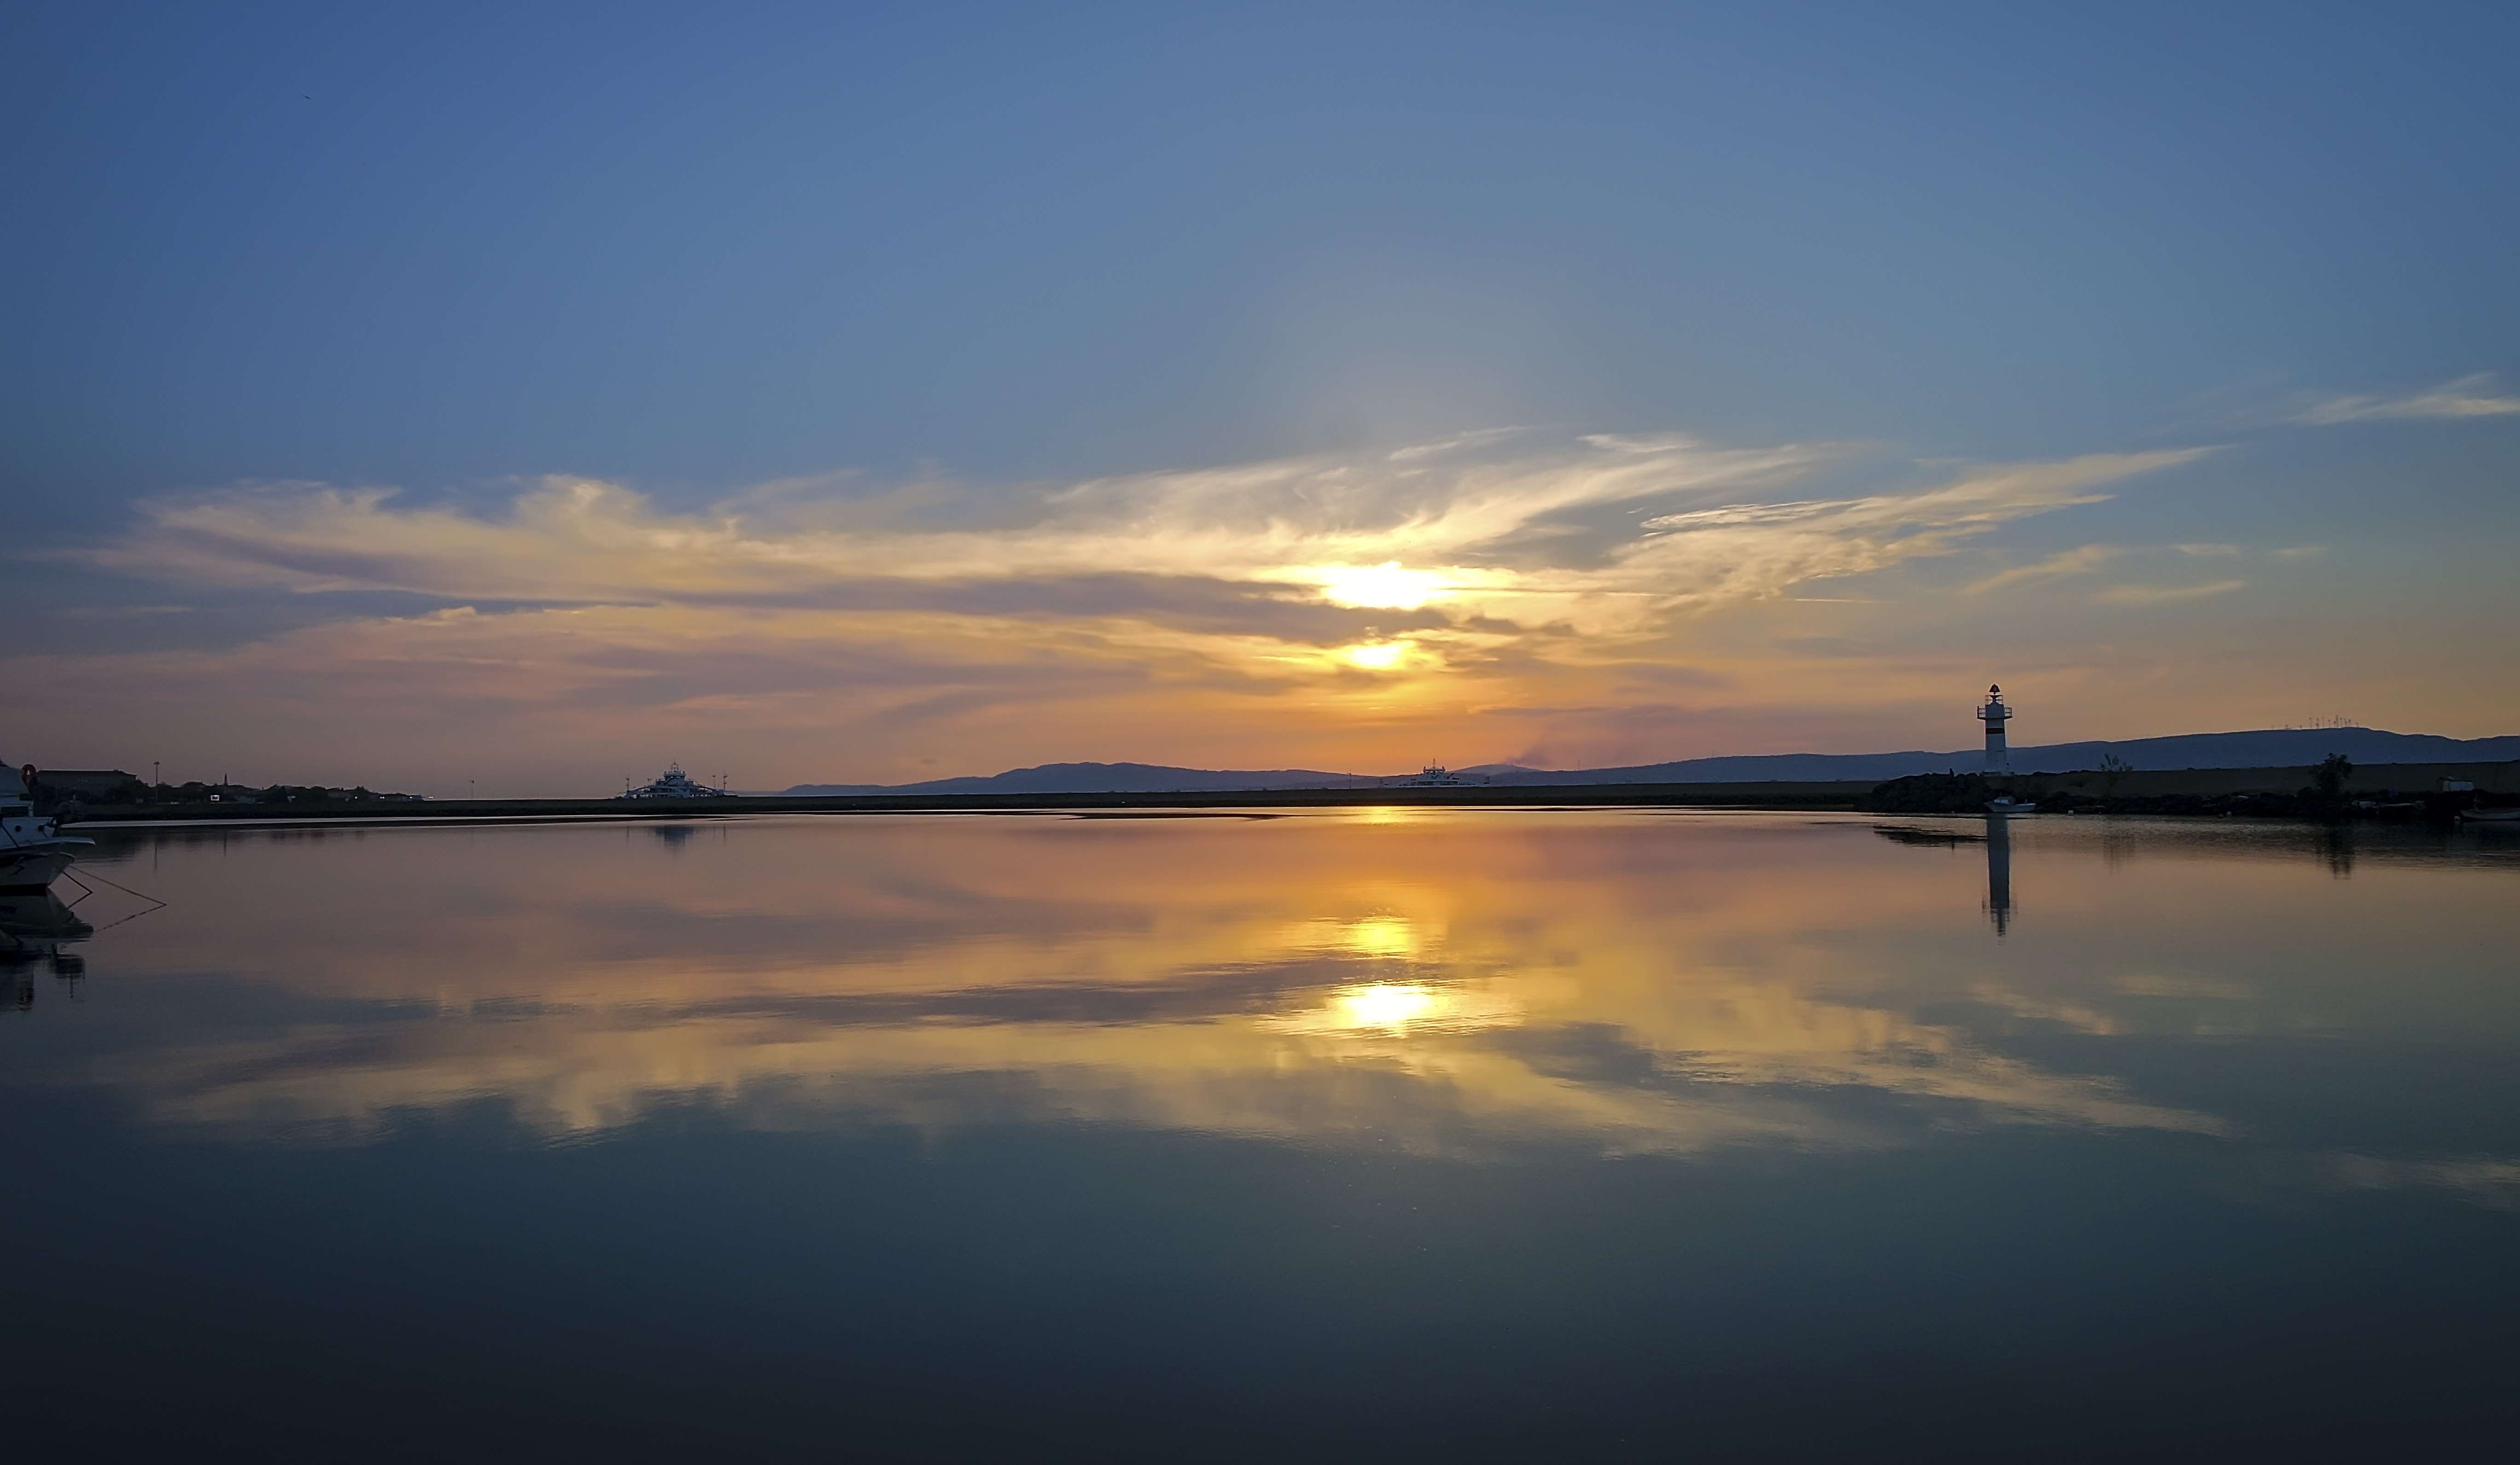
landscape, sea, horizon, cloud, sky, sun, sunrise, sunset, sunlight, morning, lake, dawn, atmosphere, dusk, evening, reflection, peace, blue, port, in the evening, clouds, marine, loch, afterglow, atmospheric phenomenon